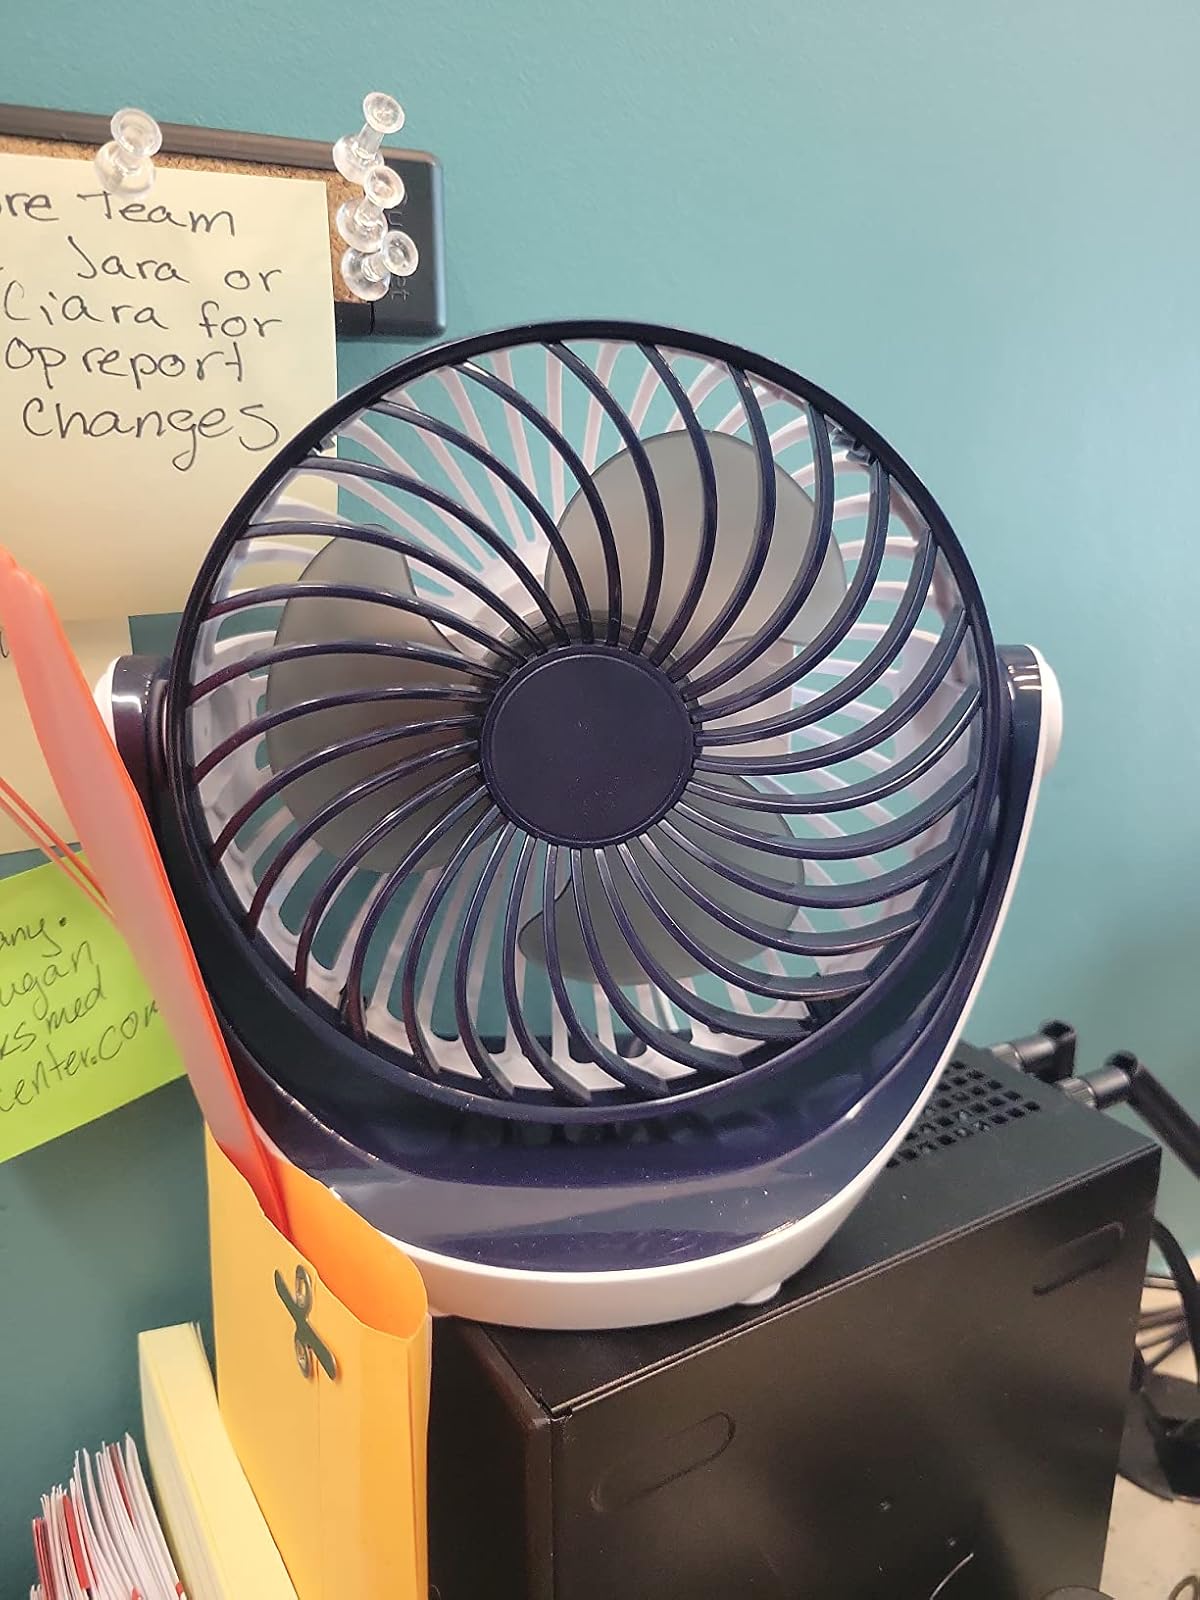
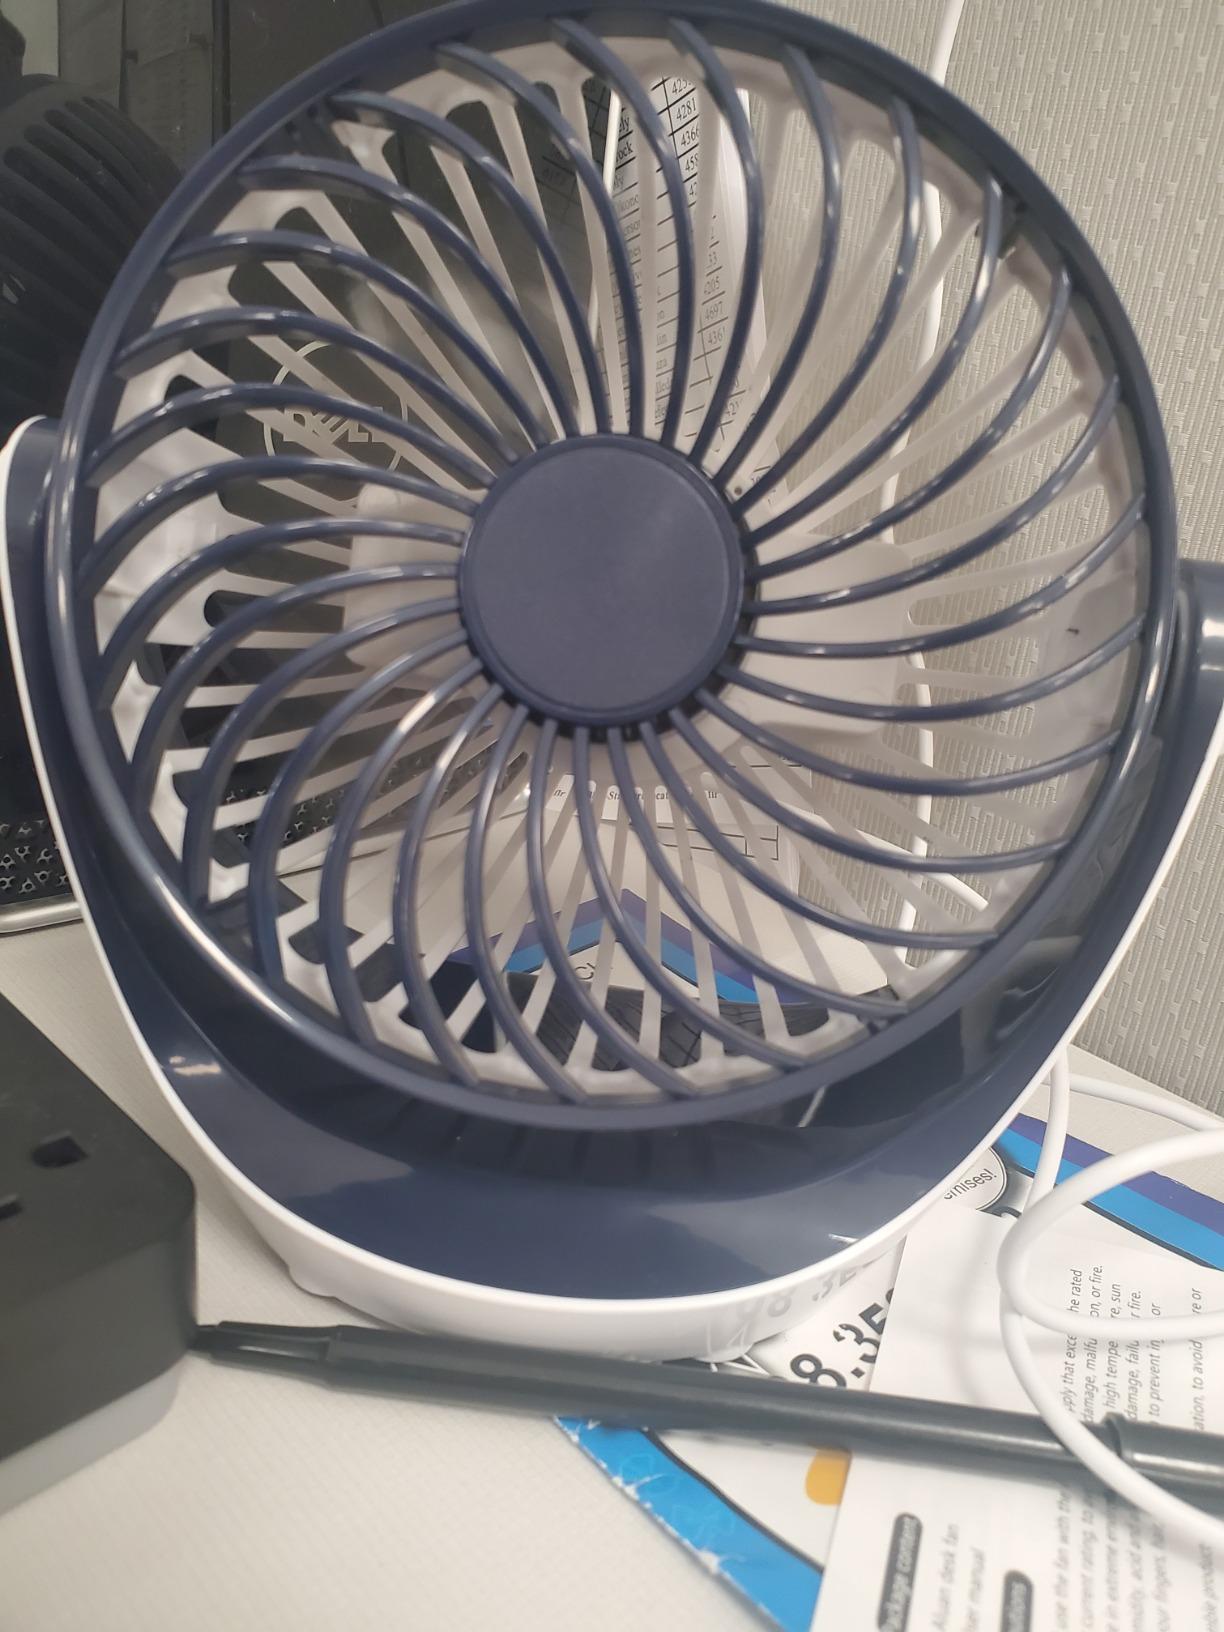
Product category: fan
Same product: yes